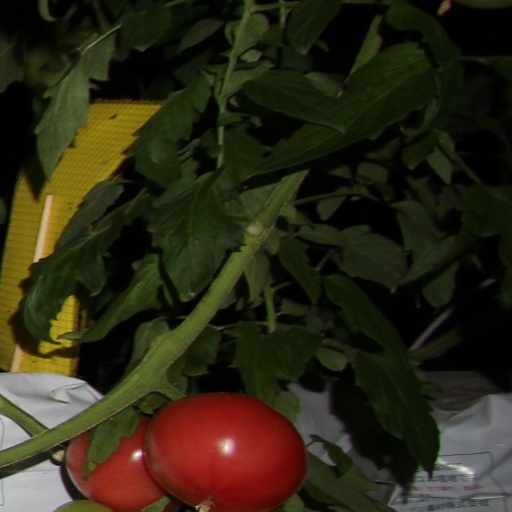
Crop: tomato